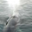
Label: whale